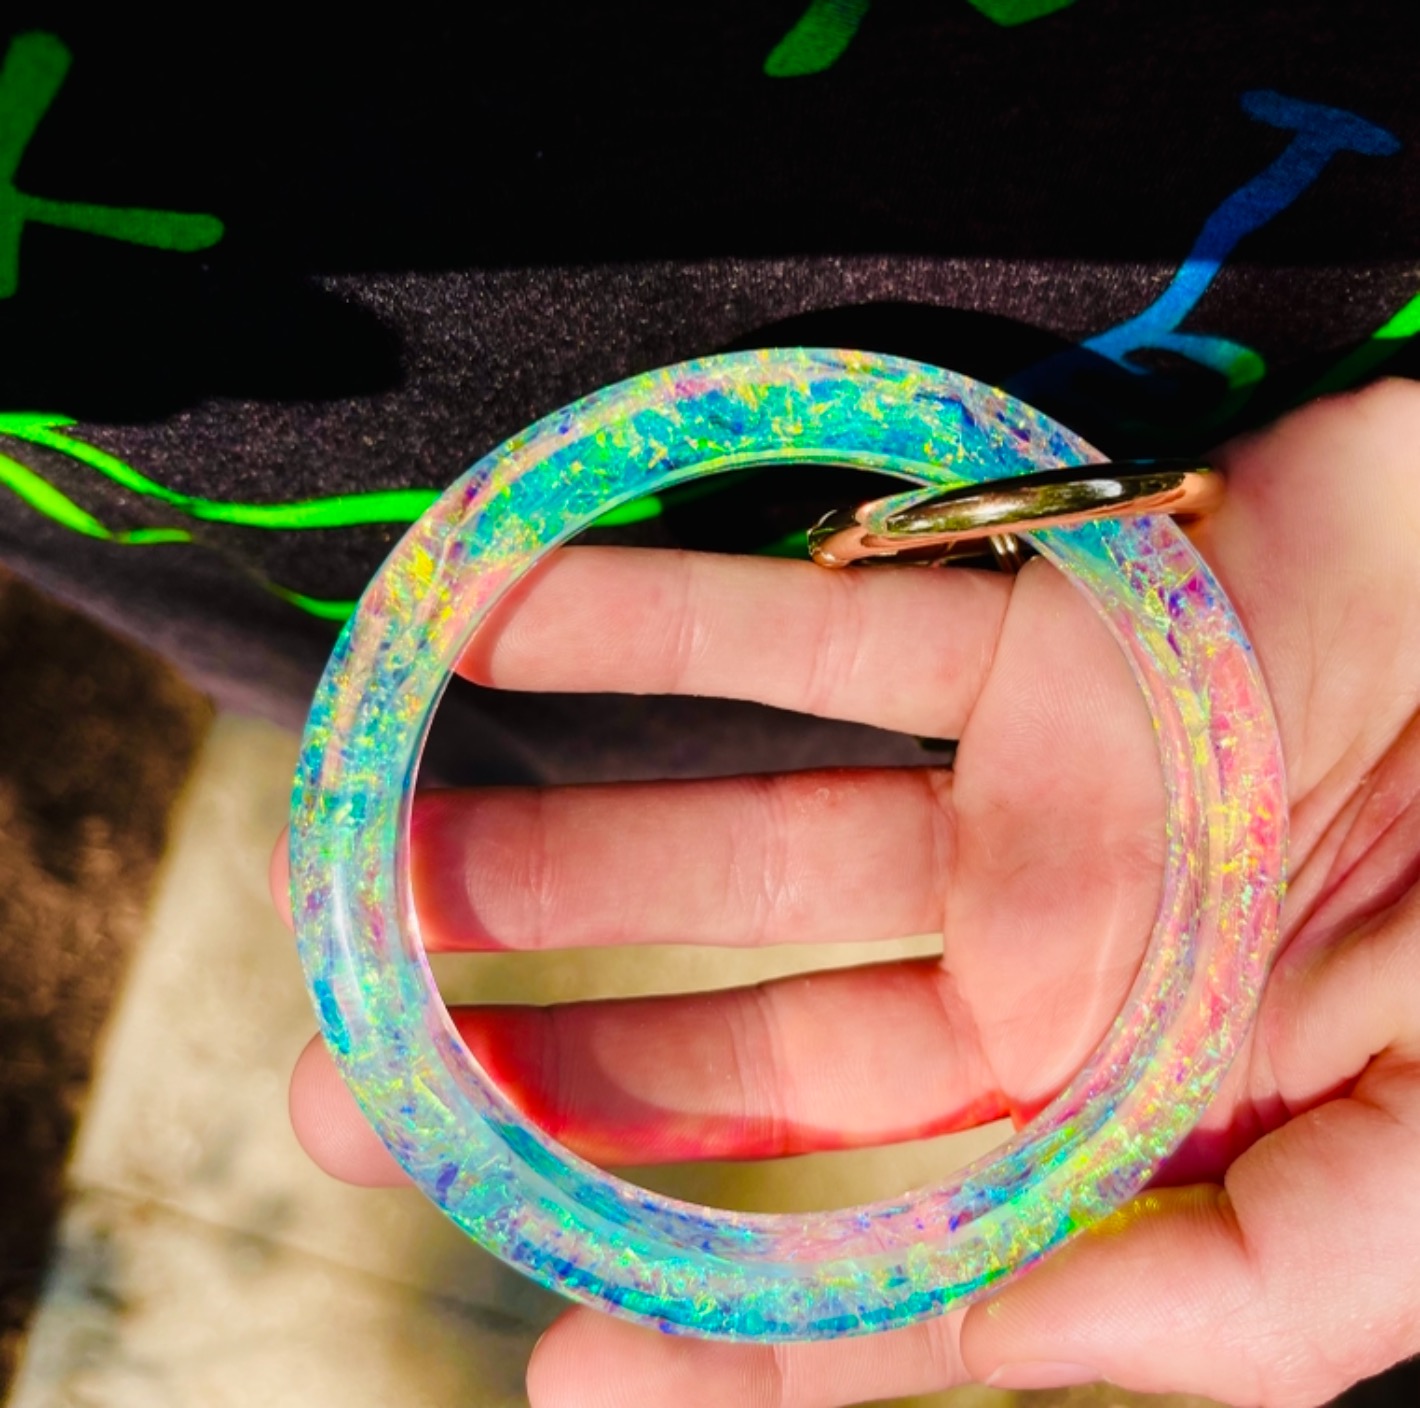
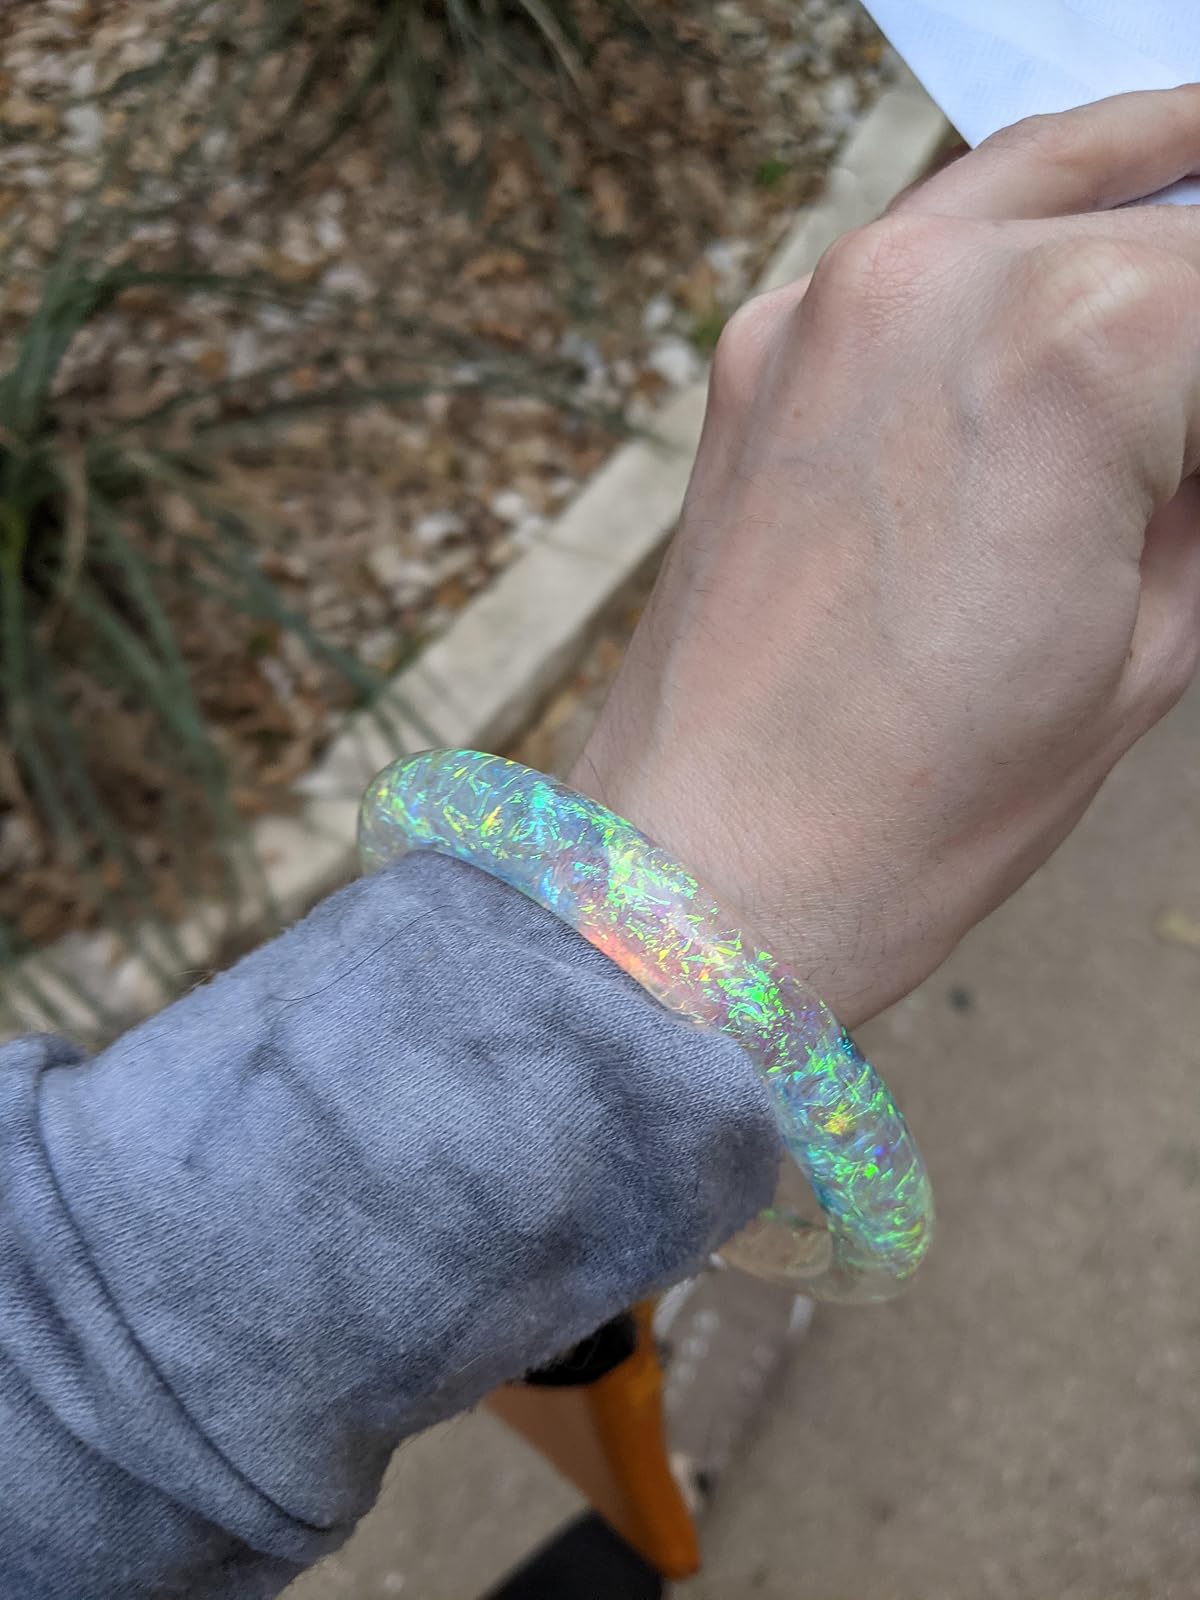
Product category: accessories_keychain
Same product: yes